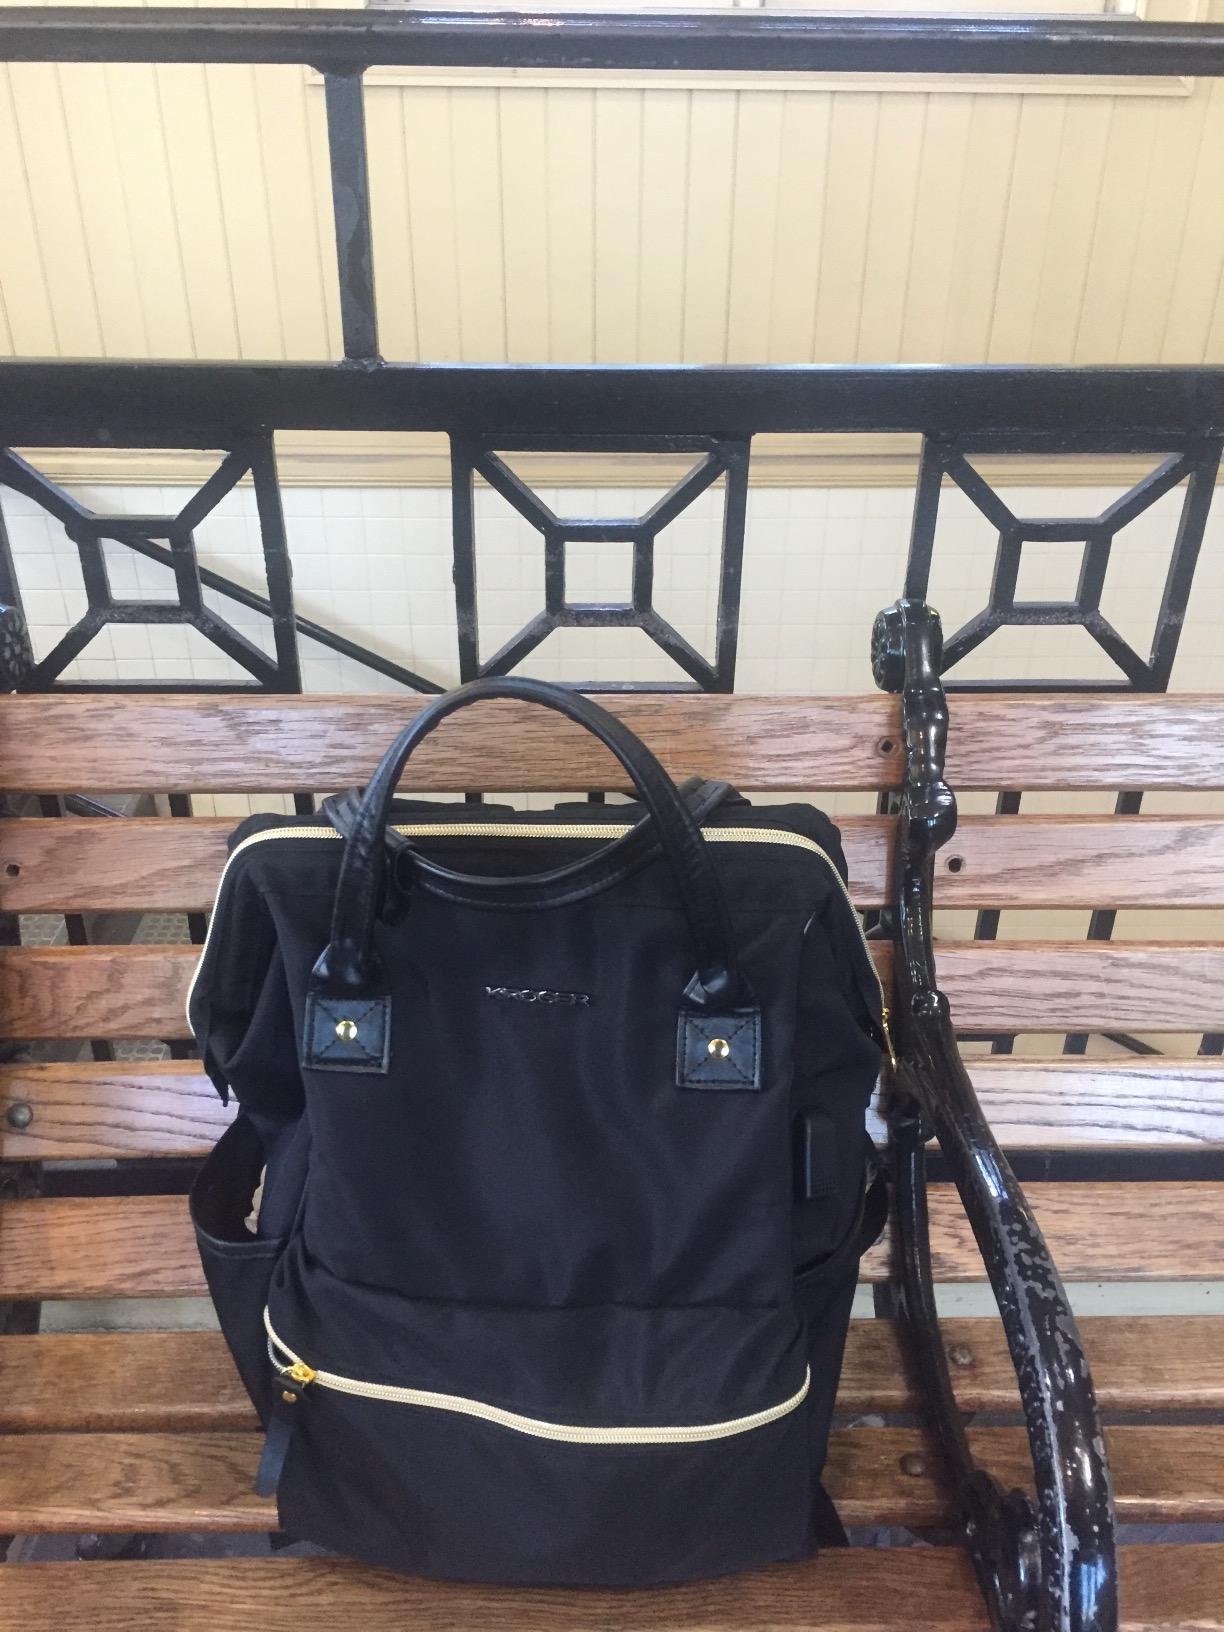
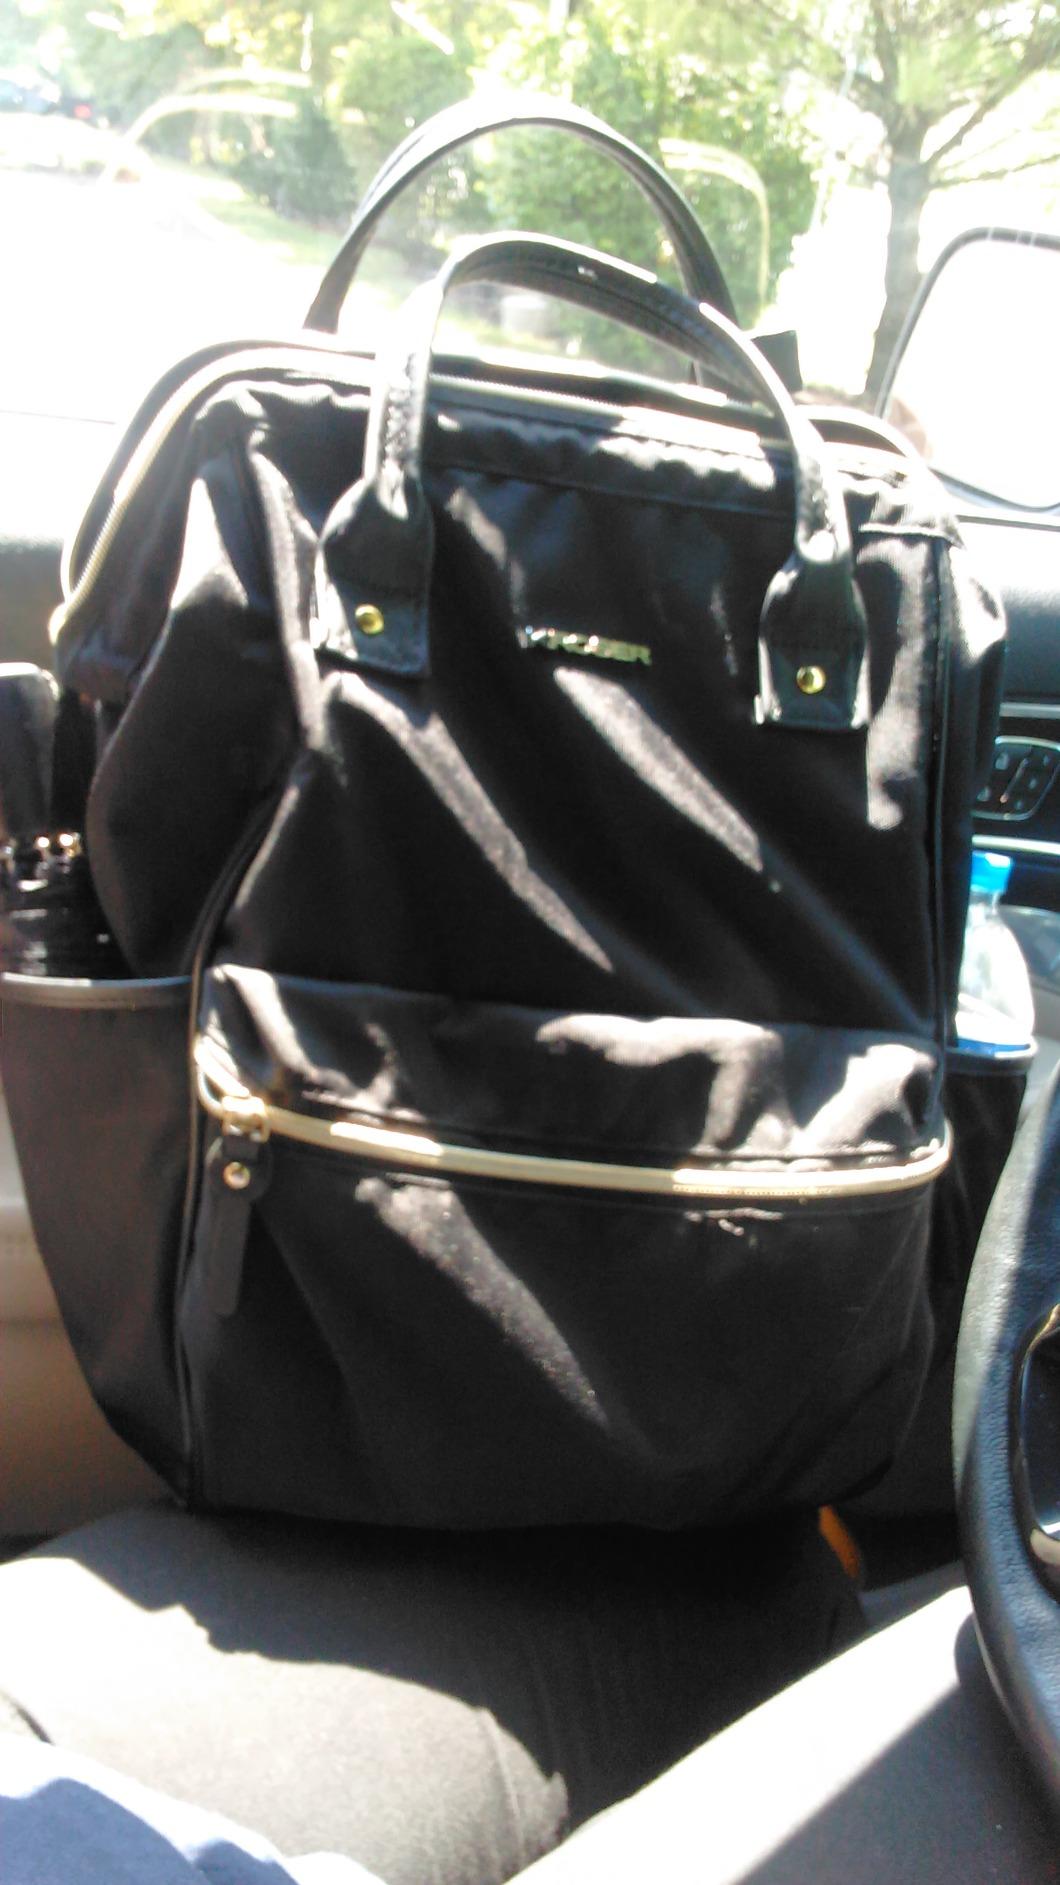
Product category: bag
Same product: yes